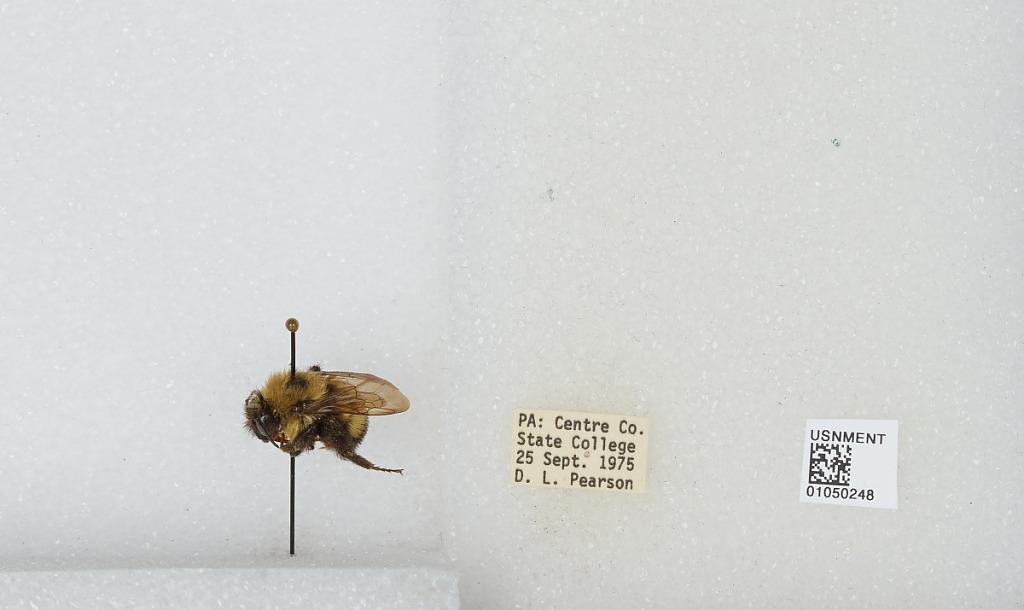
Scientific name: Bombus sp.
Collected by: D. Pearson
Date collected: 1975-9-25
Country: United States
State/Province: Pennsylvania
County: Centre
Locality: State College
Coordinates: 40.7934, -77.86